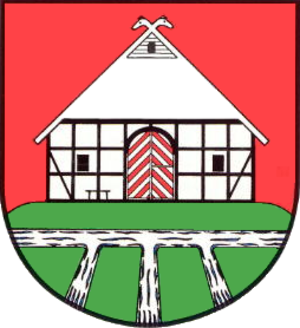
Wesselburen
Coat of arms of Wesselburen
Wesselburen er en by og kommune i det nordlige Tyskland, beliggende i Amt Büsum-Wesselburen under Kreis Dithmarschen. Kreis Dithmarschen ligger i den sydvestlige del af delstaten Slesvig-Holsten.